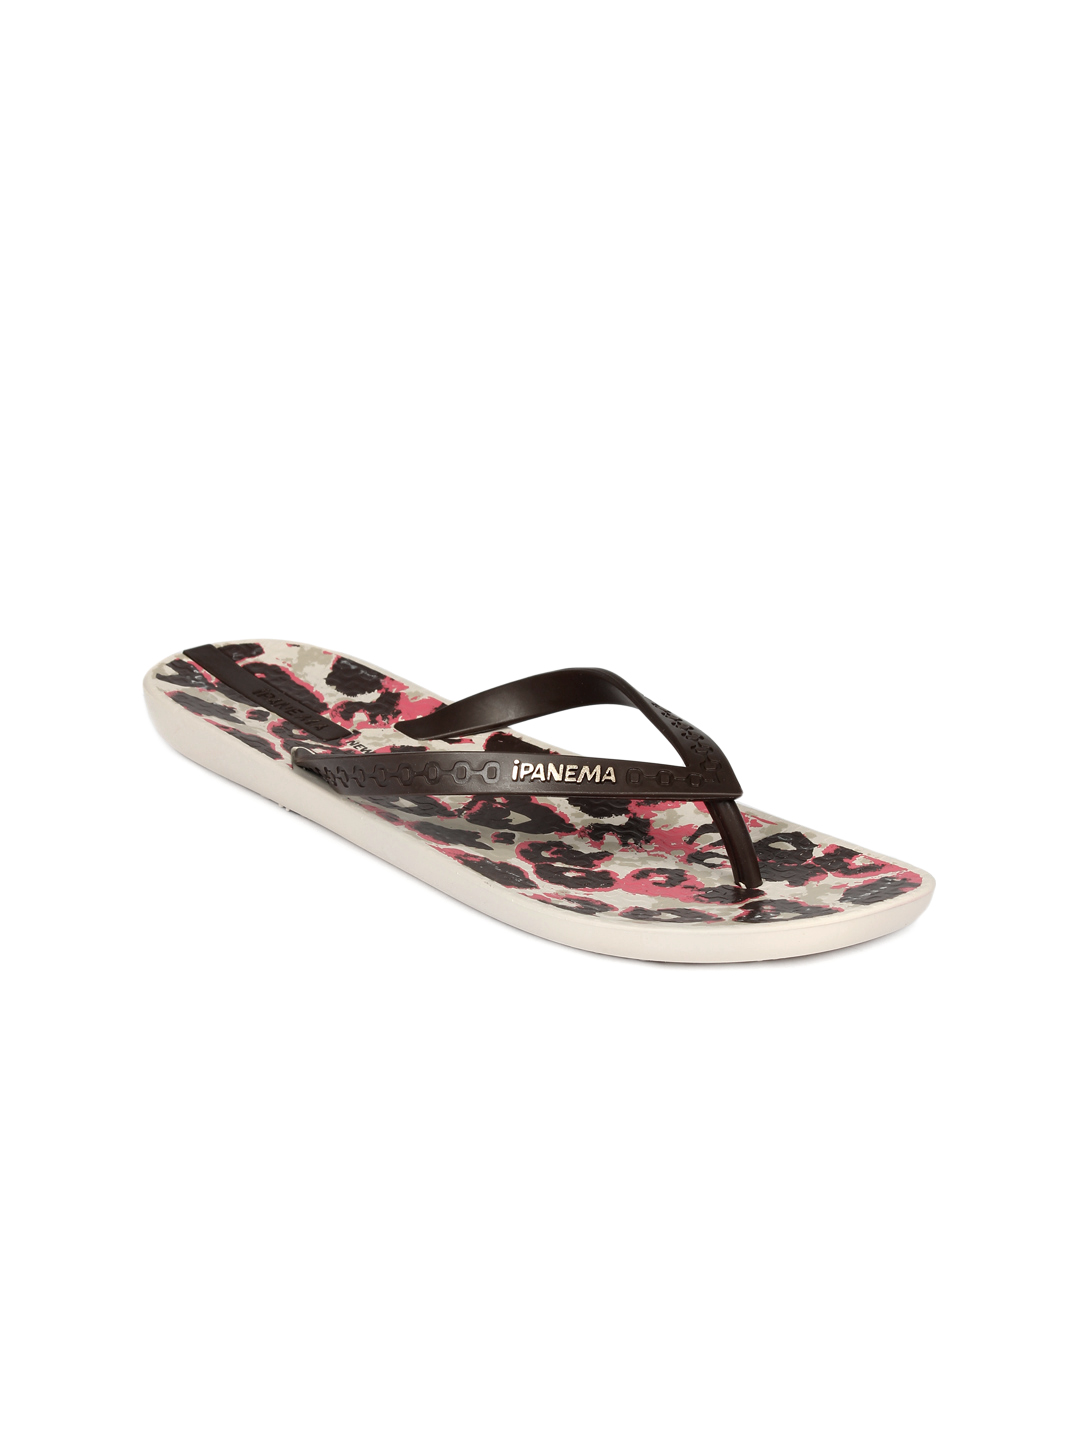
iPanema Women Brown Flip Flops
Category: Footwear / Flip Flops / Flip Flops
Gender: Women
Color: Brown
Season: Winter 2012
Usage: Casual